Heckler & Koch HK416

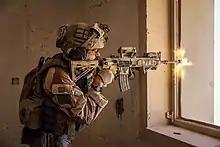
A Norwegian soldier fires the HK416N towards a simulated target at Al Asad Air Base, Iraq, June 13, 2020.

The French Armed Forces conducted a rifle evaluation and trial to replace the FAMAS, and selected the HK416F as its primary firearm in 2016. Of the 93,080 rifles, 54,575 will be a "short" version with a barrel weighing without the ability to use a grenade launcher, and 38,505 will be a "standard" version with a barrel weighing , of which 14,915 will take FÉLIN attachments; standard rifles will be supplied with 10,767 HK269F grenade launchers. 5,000 units are supposed to be delivered in 2017, half of the order delivered by 2022, and the order fulfilled by 2028. The first batch of 400 rifles was delivered on 3 May 2017.